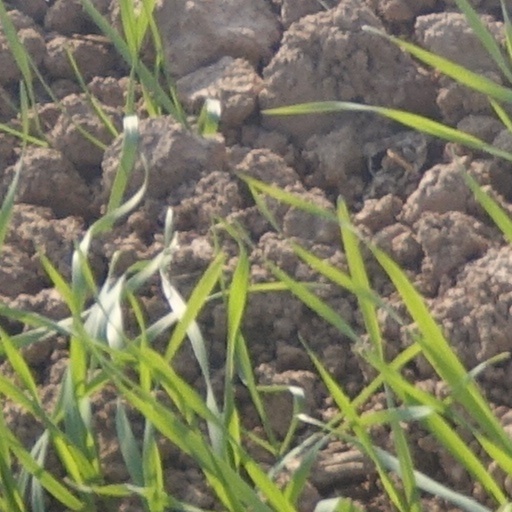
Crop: wheat